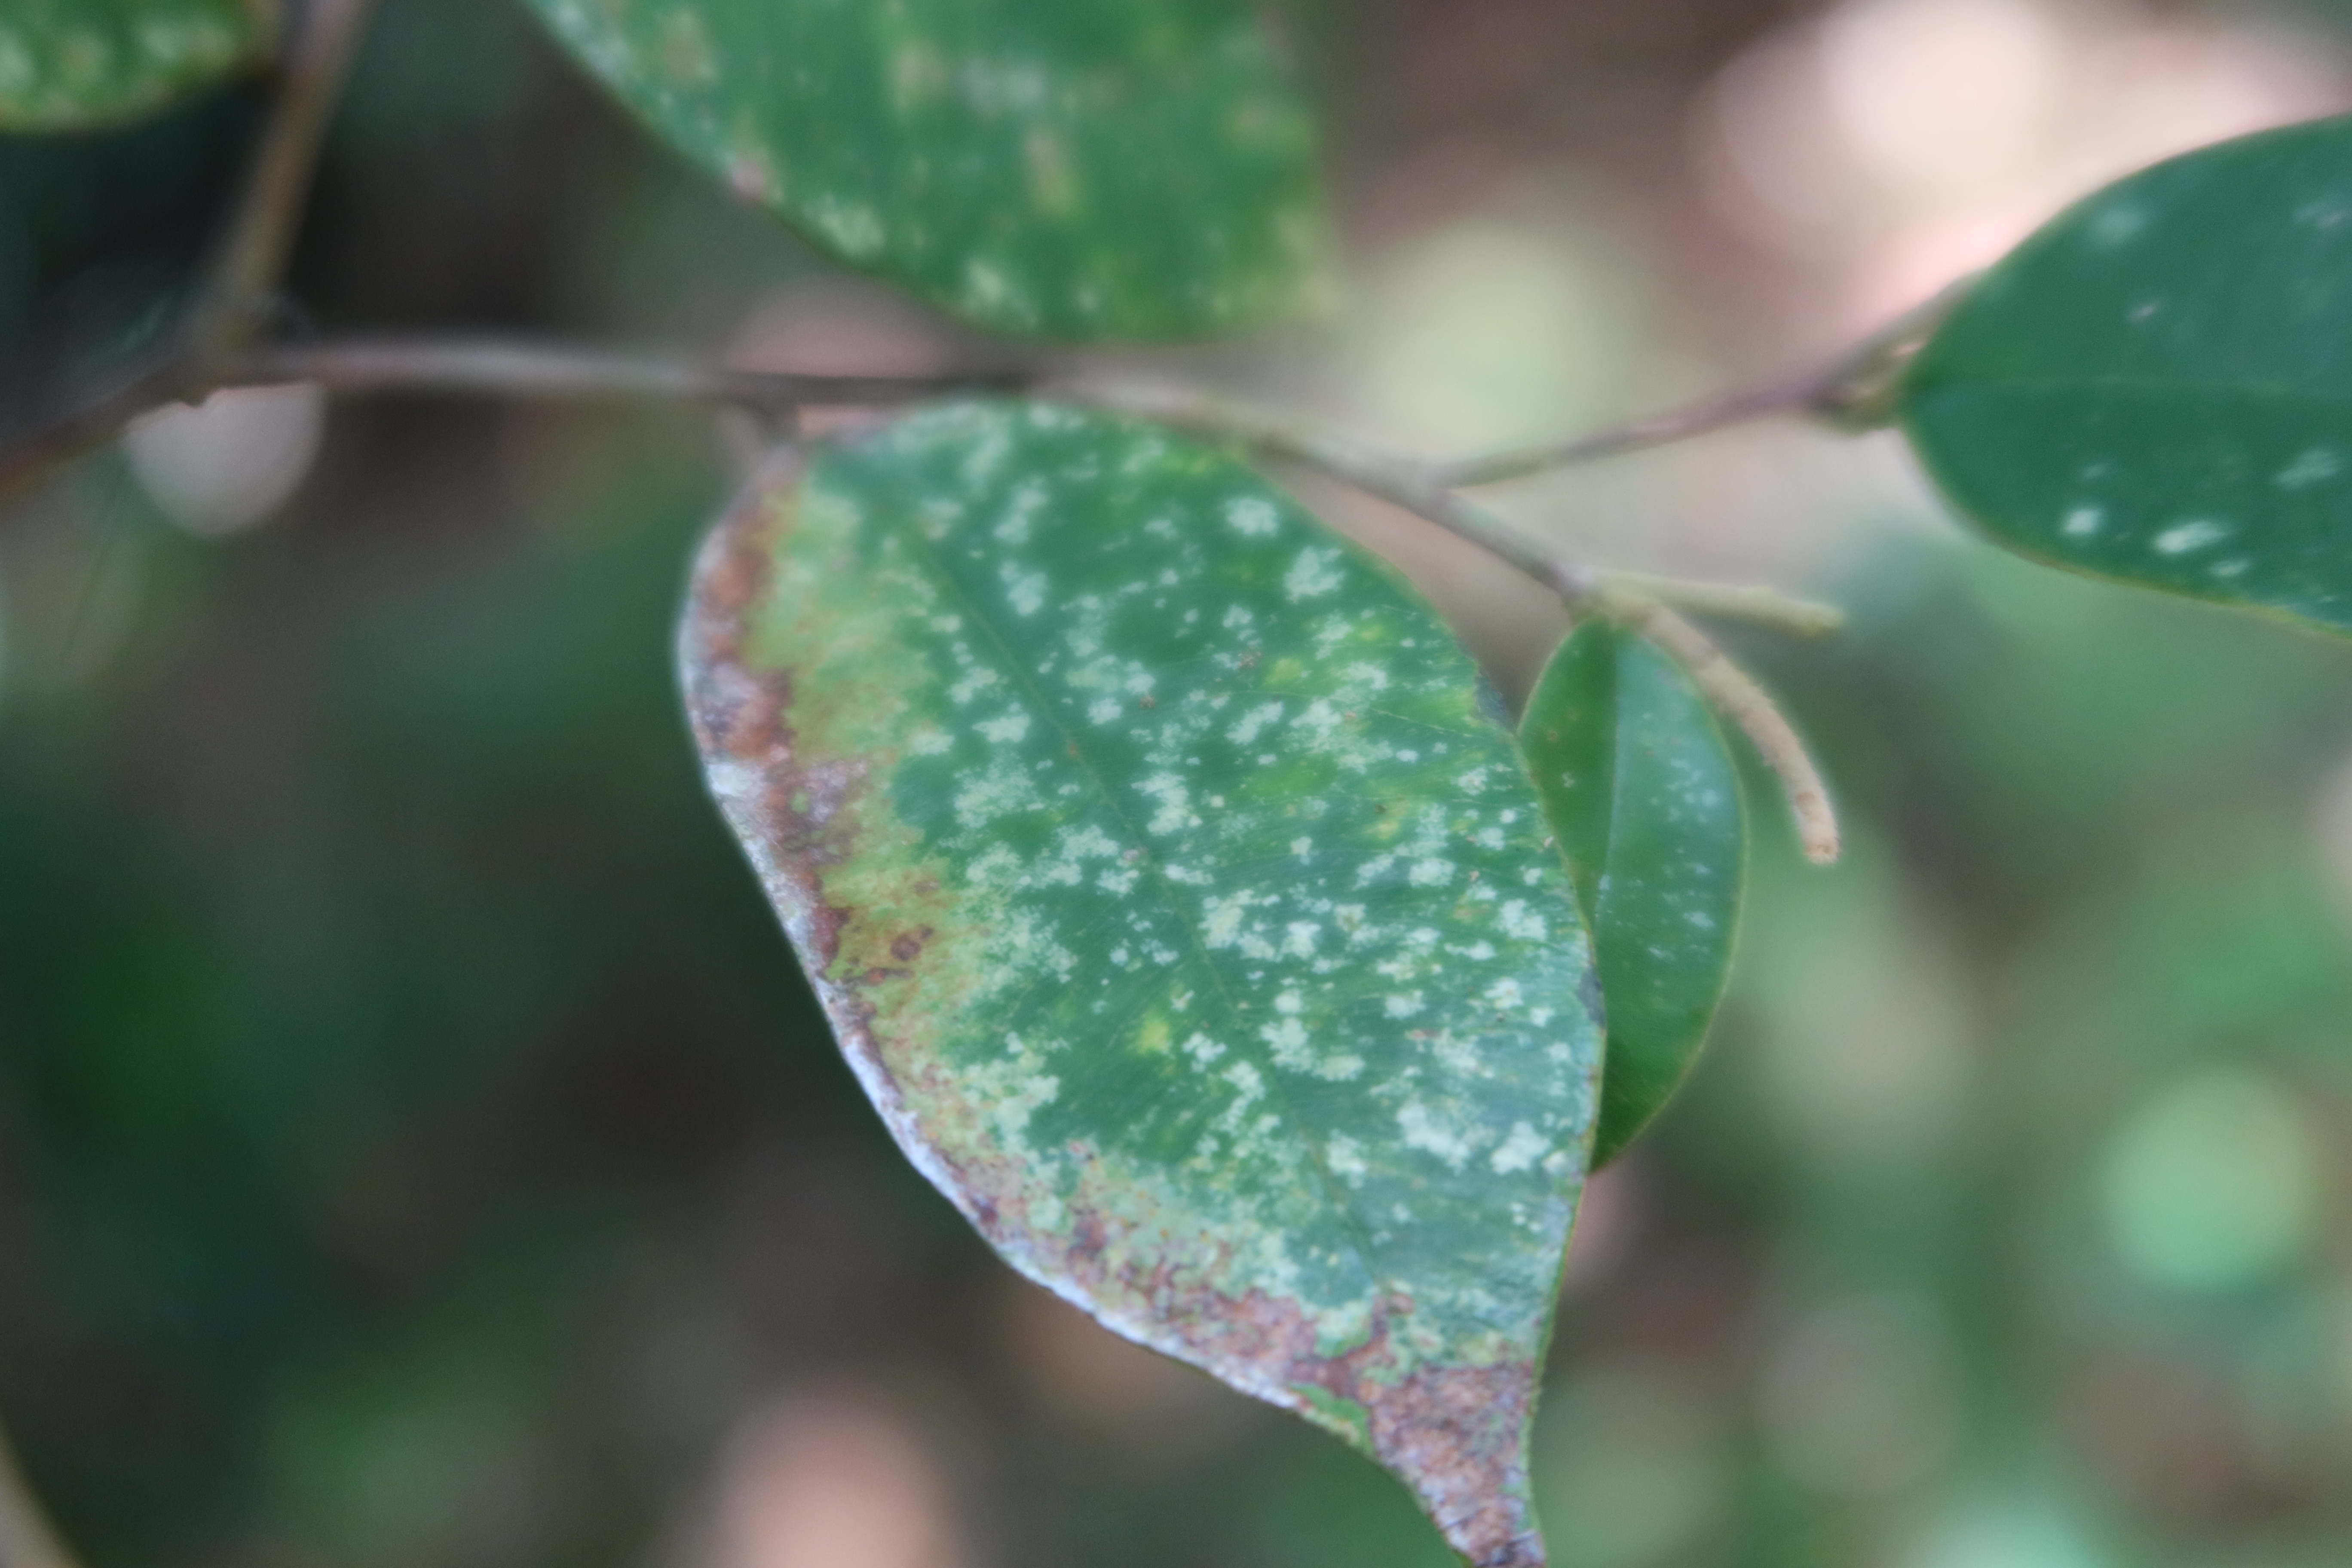
Label: Anthracnose